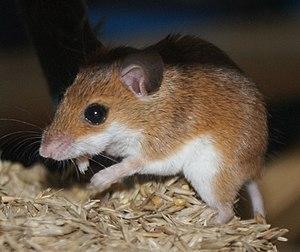
Souris naine d'Afrique en train de se nourrir de graines.